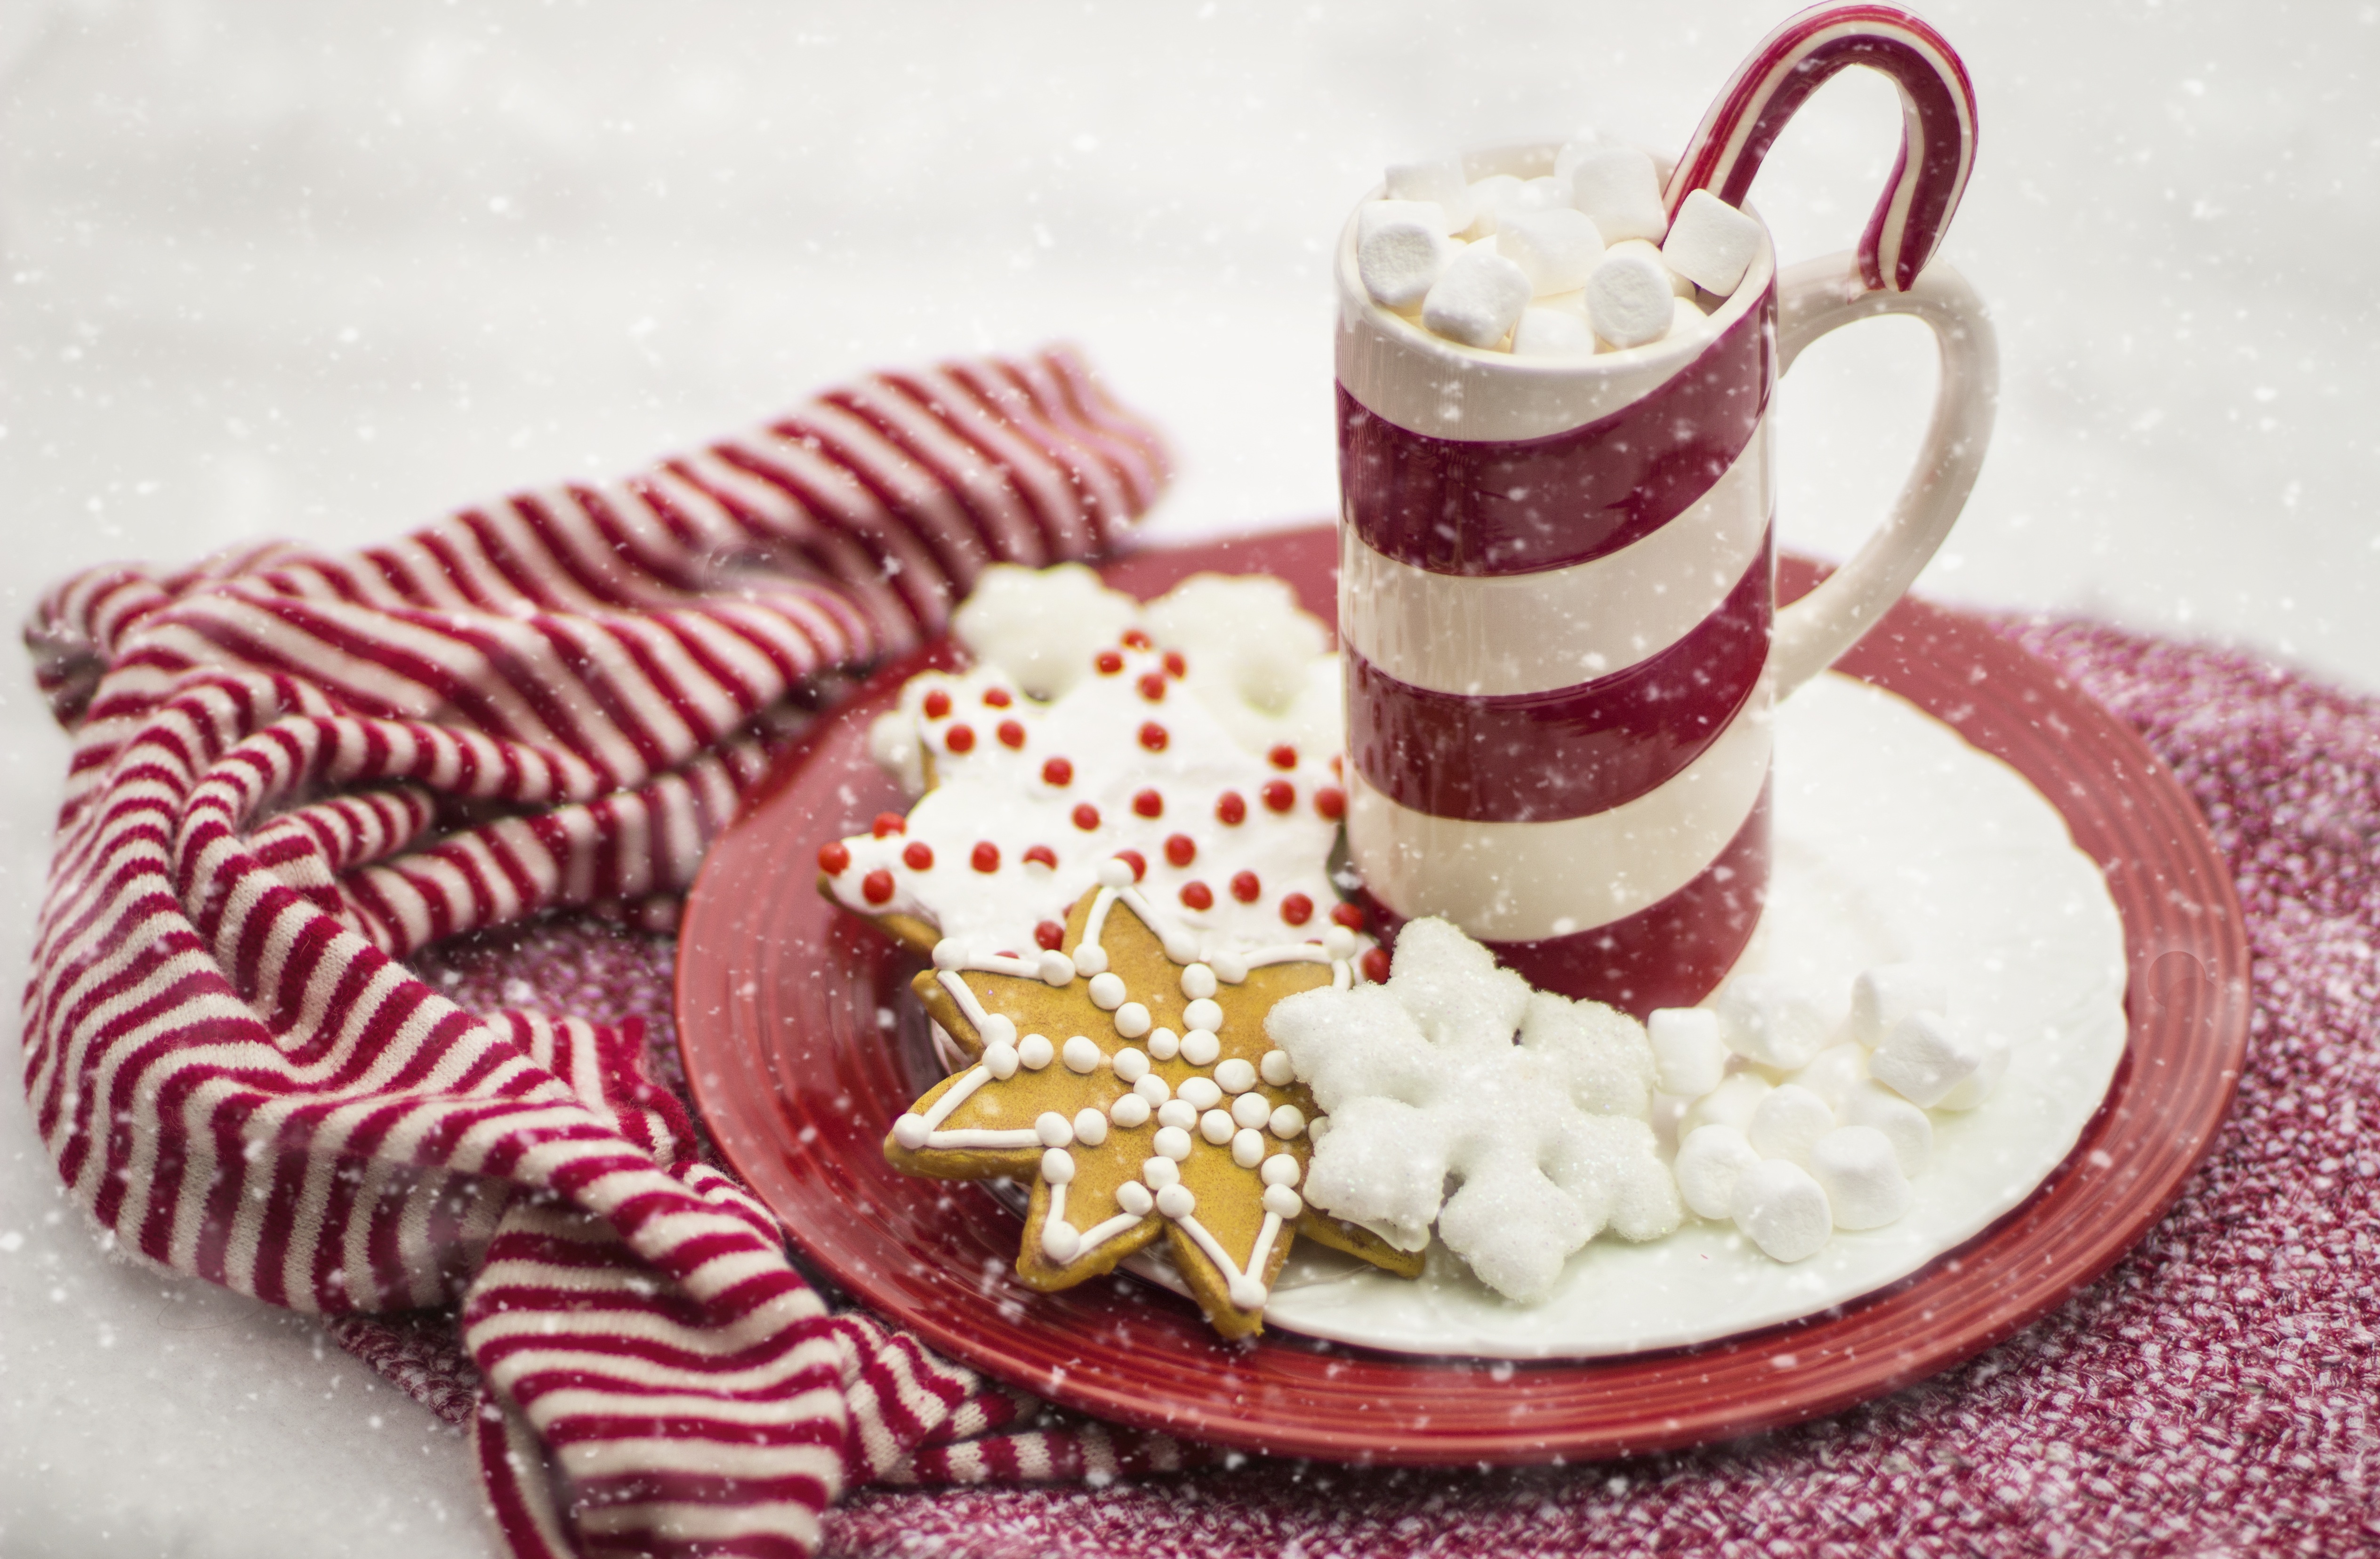
candy cane, hot chocolate, cocoa, christmas, holiday, drink, beverage, mug, red, snow, winter, festive, cookies, stripes